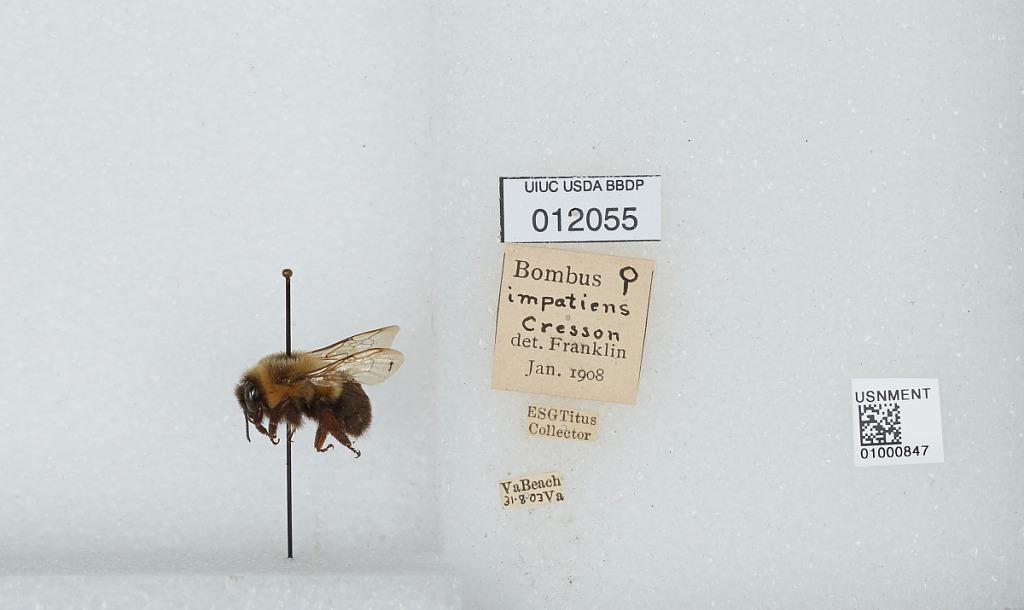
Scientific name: Bombus (Pyrobombus) impatiens Cresson
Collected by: E. Titus
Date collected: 1903-8-31
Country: United States
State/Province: Virginia
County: Virginia Beach
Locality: Virginia Beach
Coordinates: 36.85, -75.9778
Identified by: Franklin